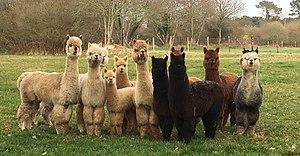
Notre troupeau d'Alpagas
L'alpaga ou l'alpaguette est un mammifère domestique de la famille des camélidés. Alors qu'on a longtemps considéré qu'il était très proche du guanaco, une étude de 2001 a montré qu'il avait un ancêtre commun plus récent avec la vigogne qu'avec le guanaco.